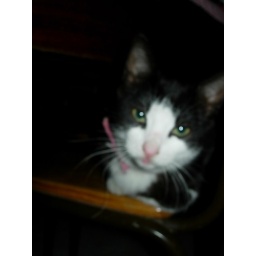
cat in pink